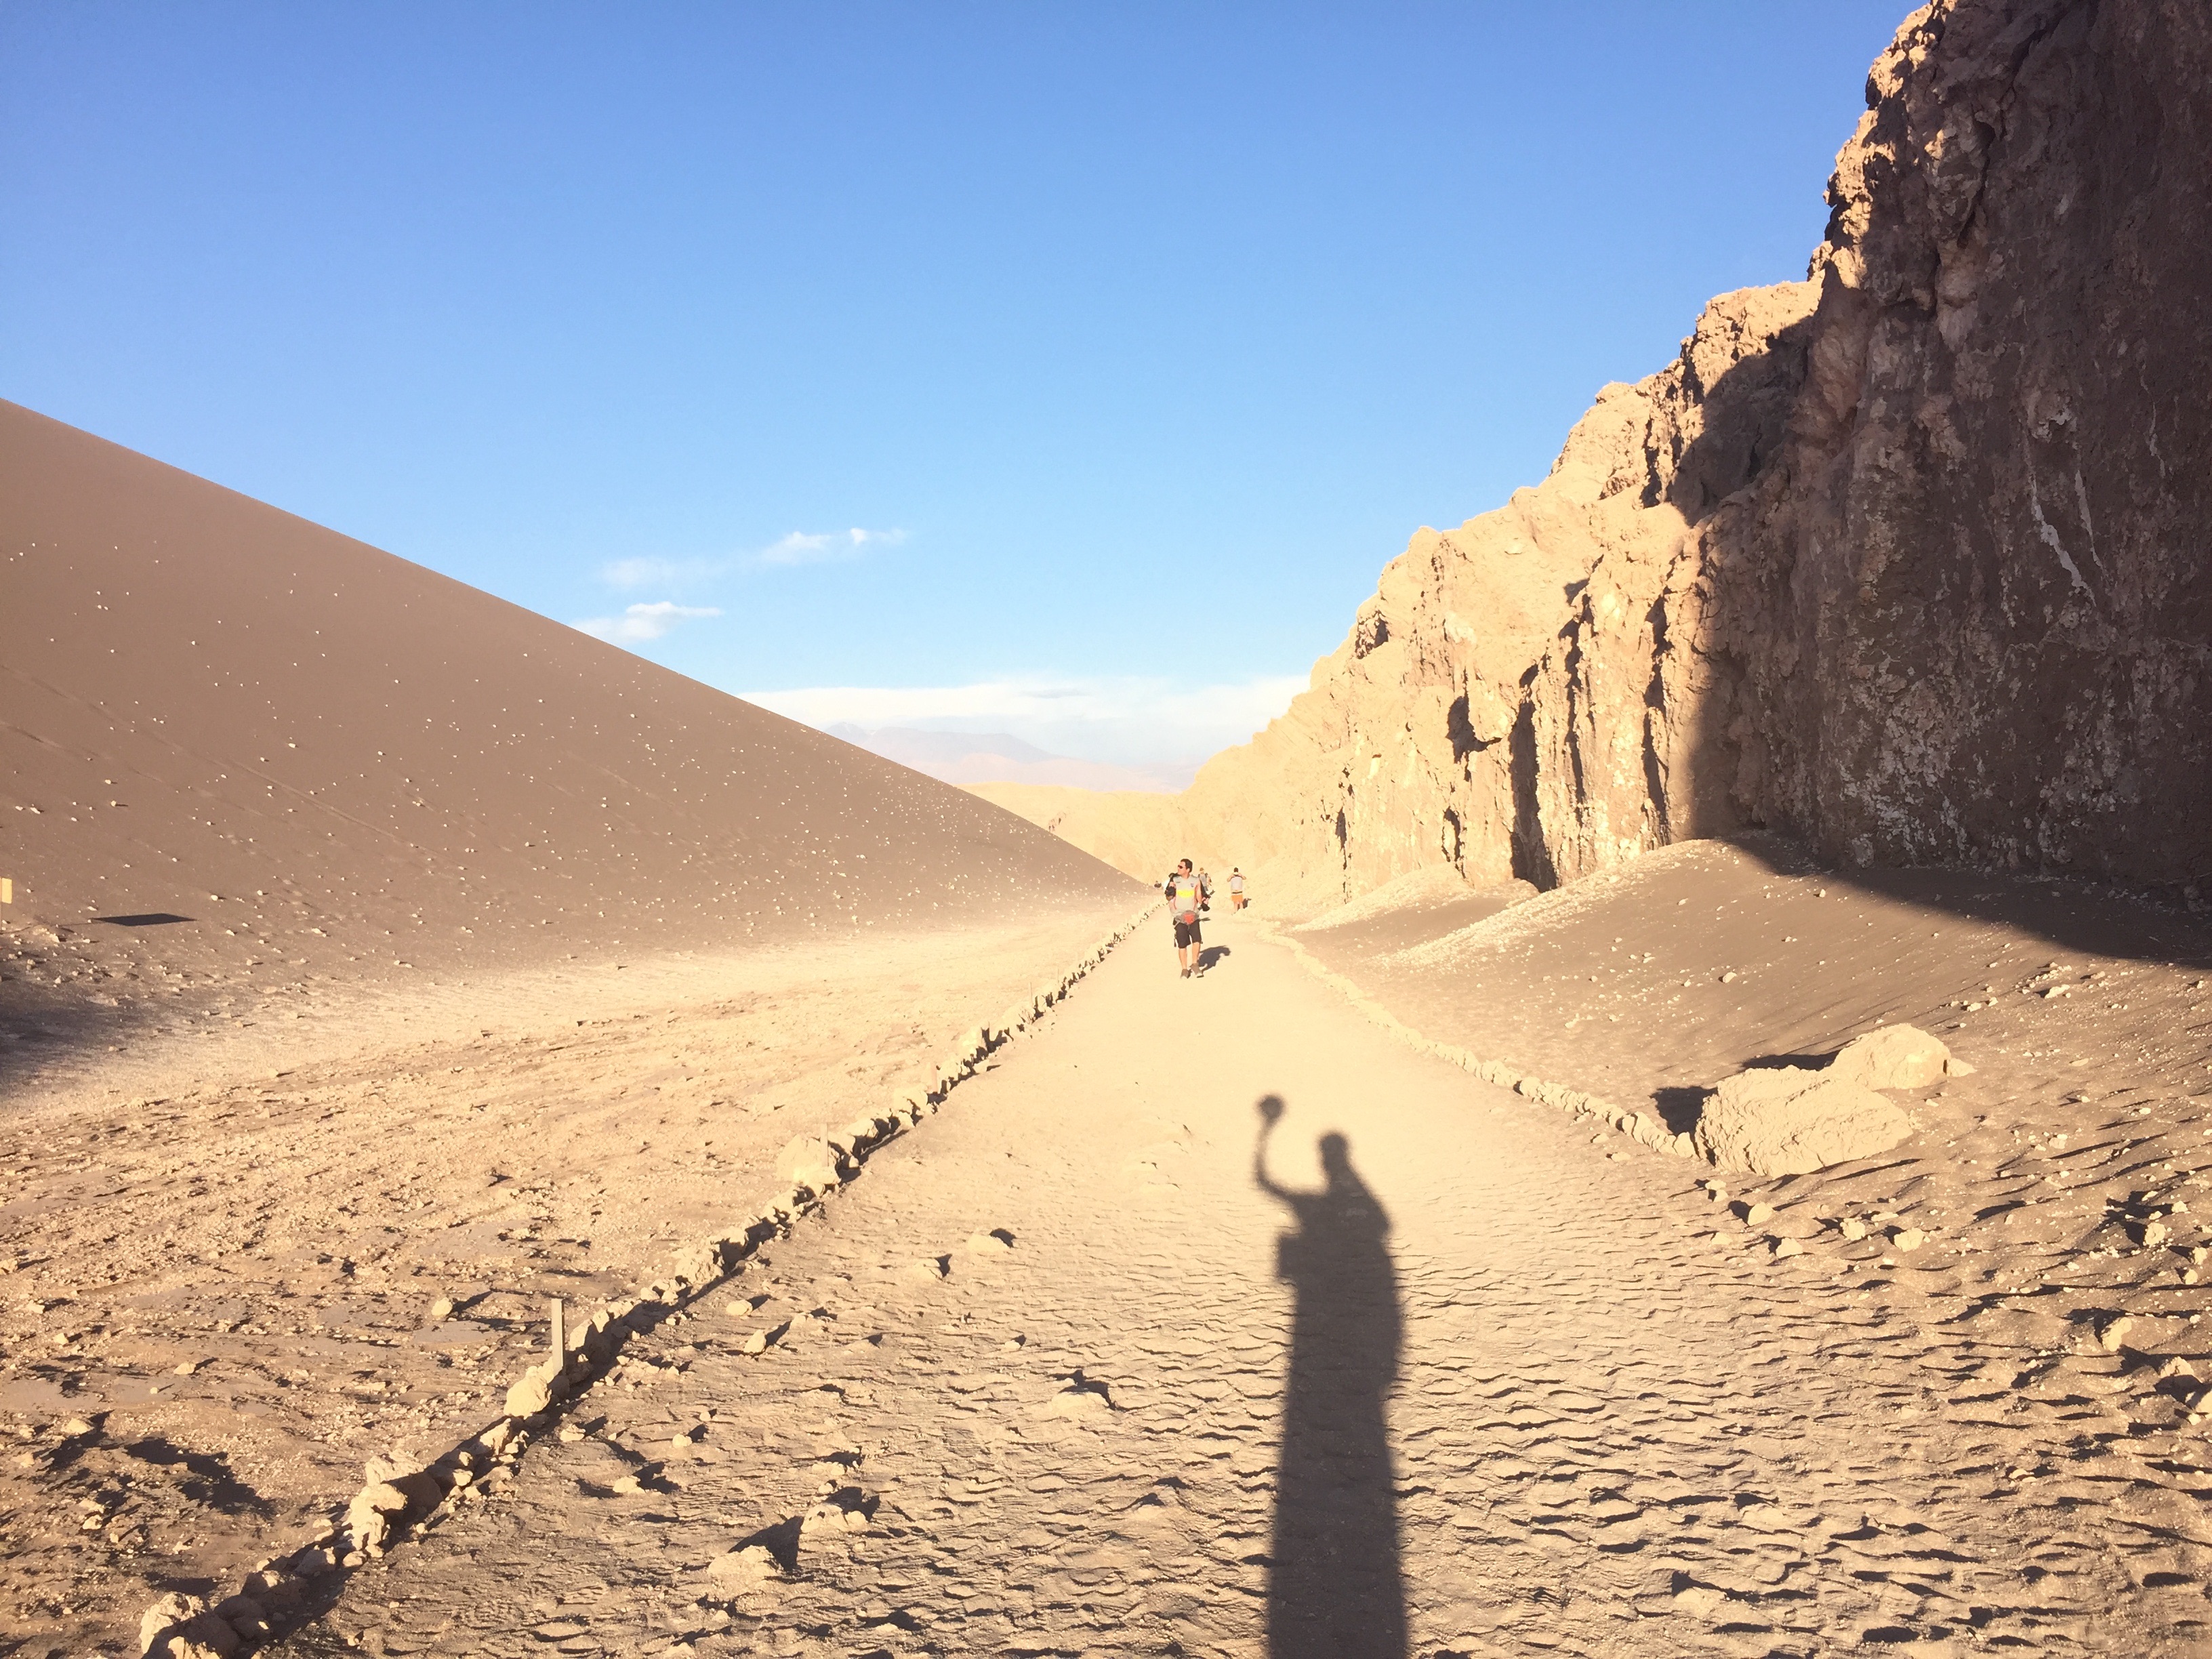
landscape, sea, sand, mountain, desert, valley, geology, plateau, sahara, wadi, landform, natural environment, geographical feature, aeolian landform, mountainous landforms